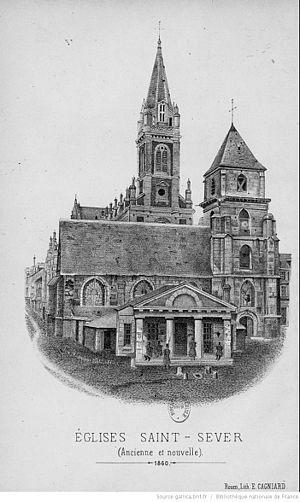
Eglise Saint-Sever (ancienne et nouvelle)
L'église Saint-Sever est une église catholique située sur la rive gauche de Rouen, dans le quartier Saint-Sever. Elle dépend du diocèse de Rouen.